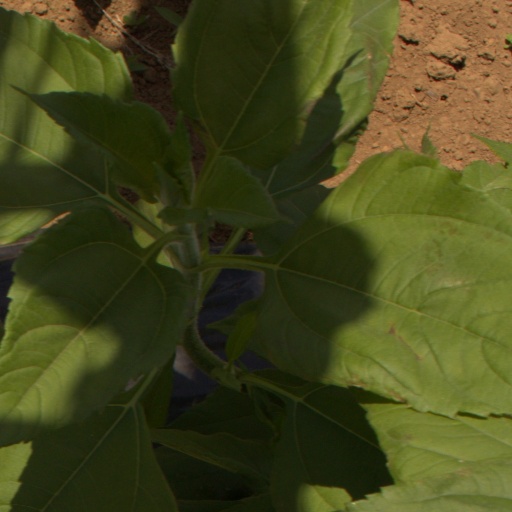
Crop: Jerusalem artichoke